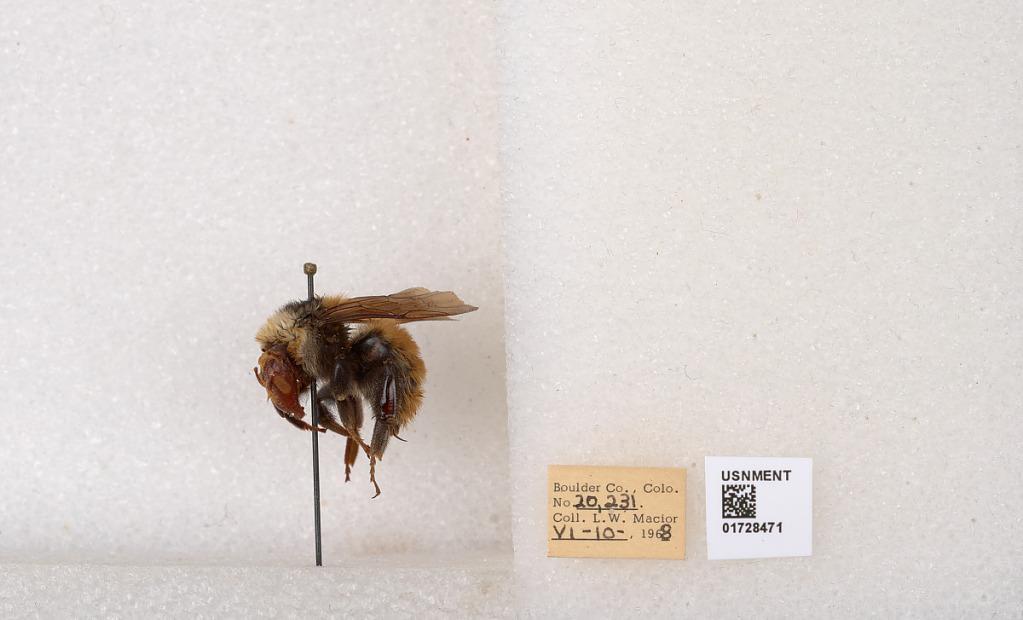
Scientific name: Bombus appositus Cresson
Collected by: L. Macior
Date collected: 1968-6-10
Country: United States
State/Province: Colorado
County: Boulder
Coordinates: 40.0925, -105.358